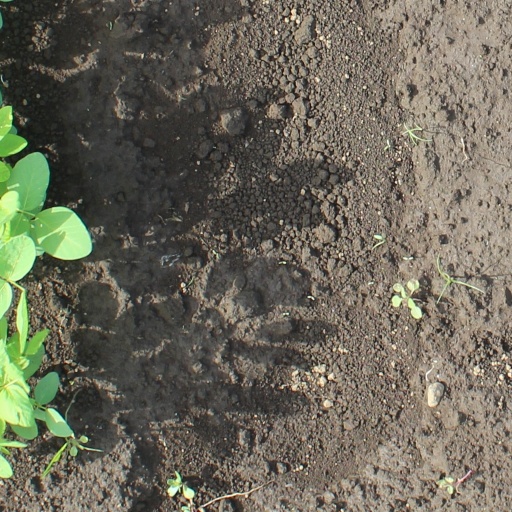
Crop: soybean